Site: brandenburg
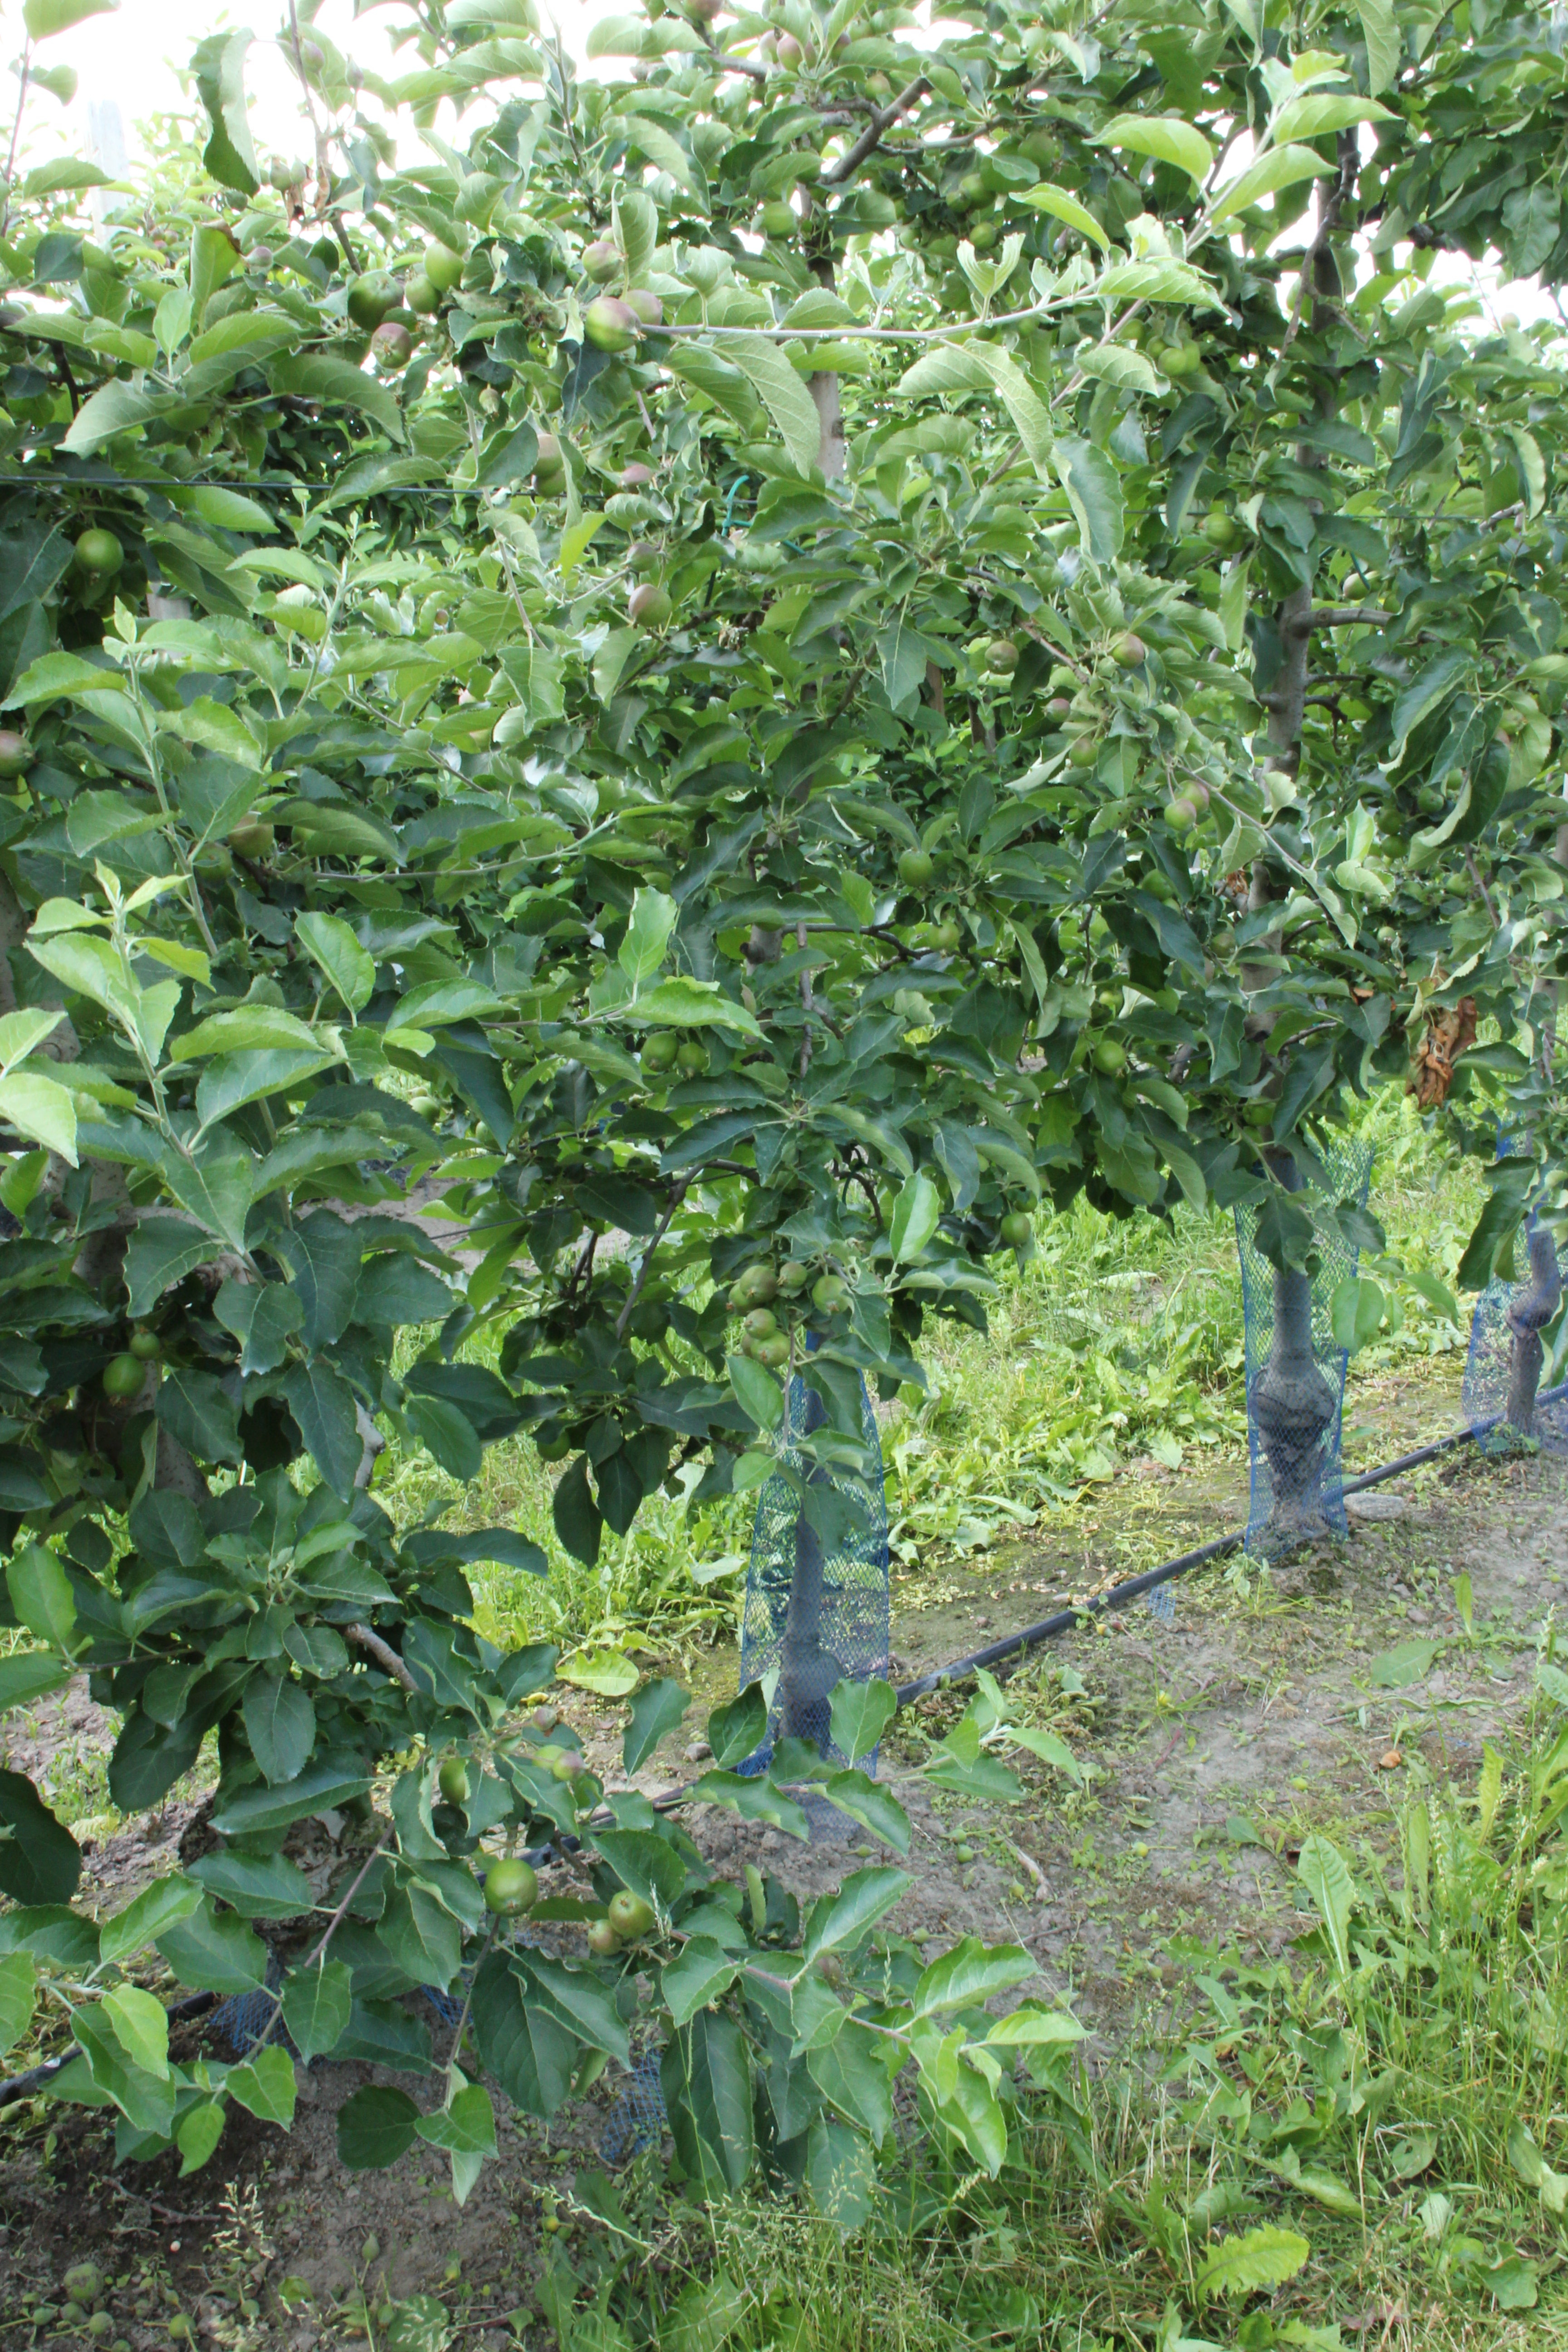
Growth stage (BBCH 73): Development of fruit